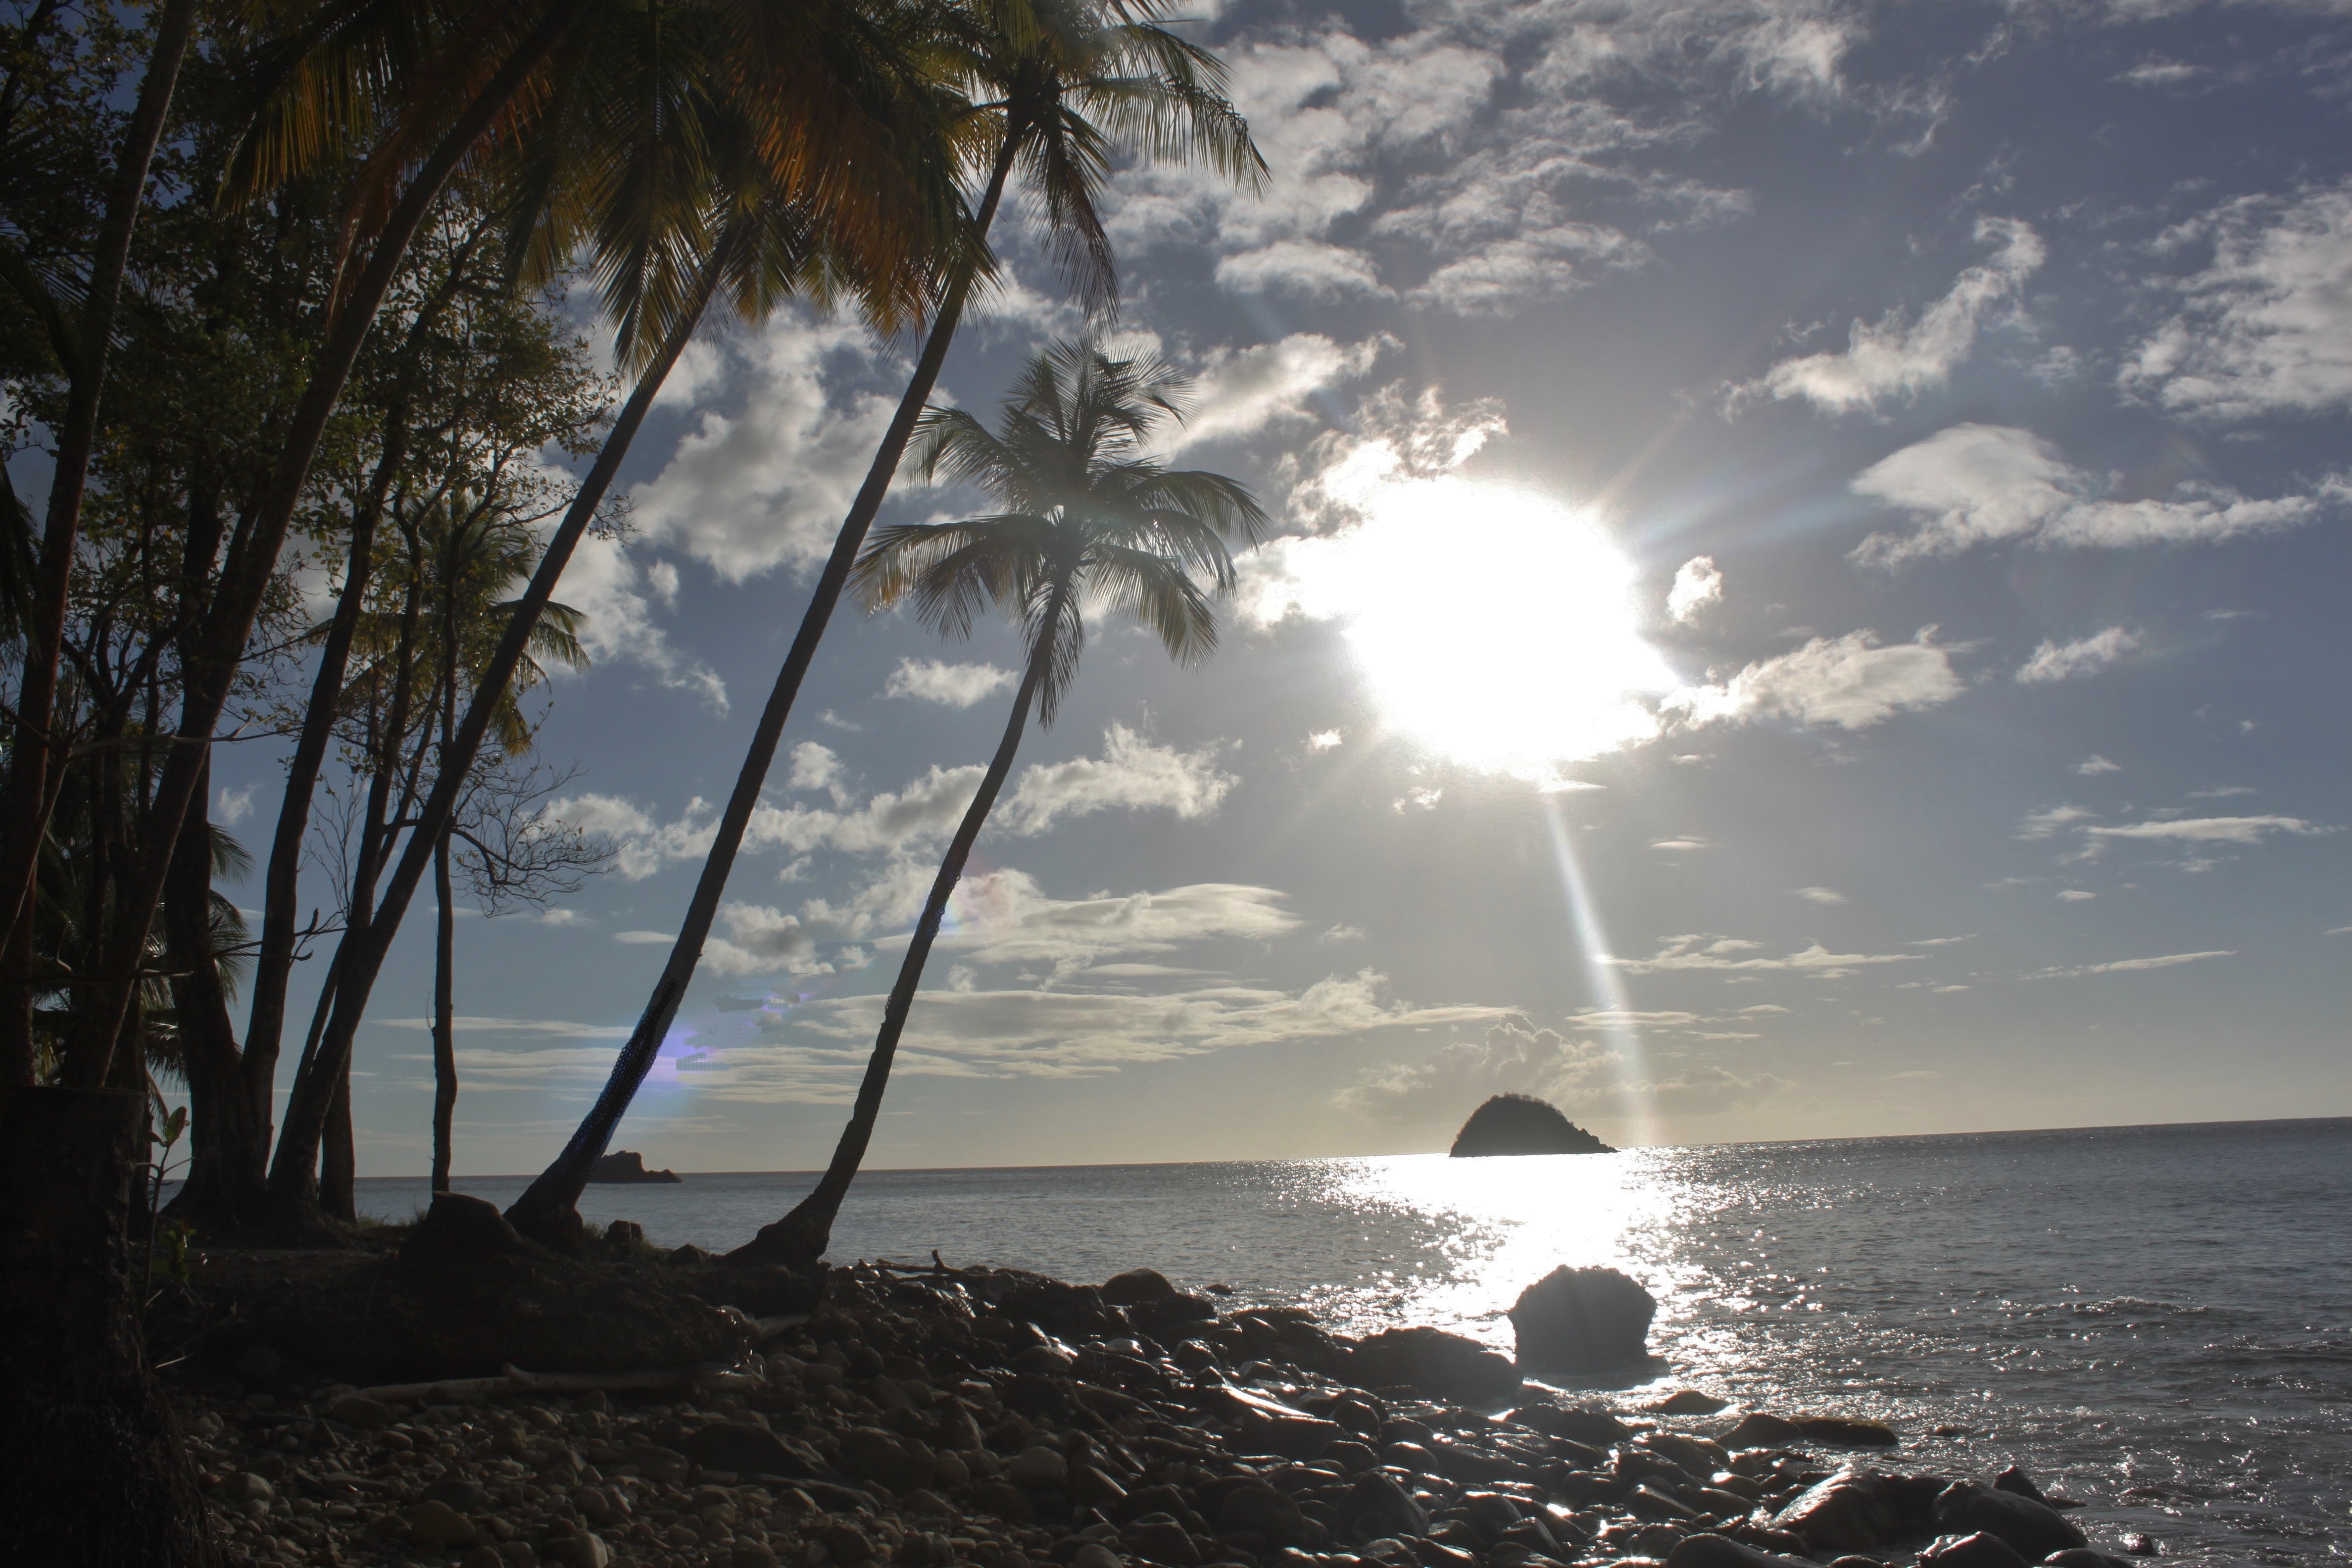
beach, landscape, sea, coast, ocean, horizon, cloud, sky, sun, sunrise, sunset, sunlight, morning, shore, wave, dawn, travel, dusk, evening, twilight, paradise, holiday, body of water, rays, martinique, atmospheric phenomenon